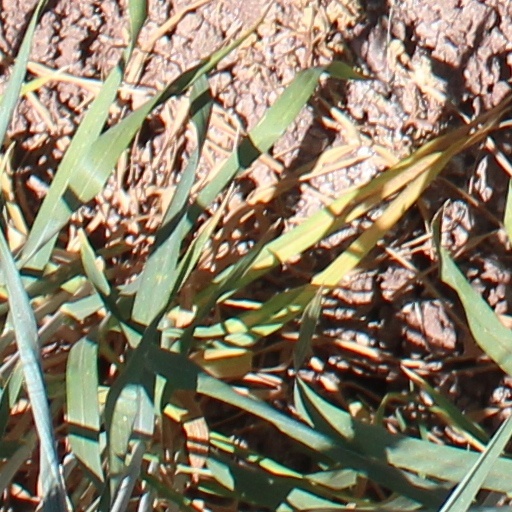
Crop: wheat